Elizabeth de Burgh

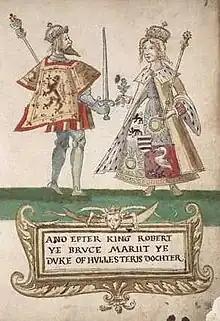
Robert the Bruce and Elizabeth de Burgh, from the Seton Armorial.

Elizabeth de Burgh (– 27 October 1327) was the second wife and only queen consort of Robert the Bruce, King of Scots. Elizabeth was born sometime around 1289, probably in what is now County Down or County Antrim in Ulster, the northern province in Ireland.